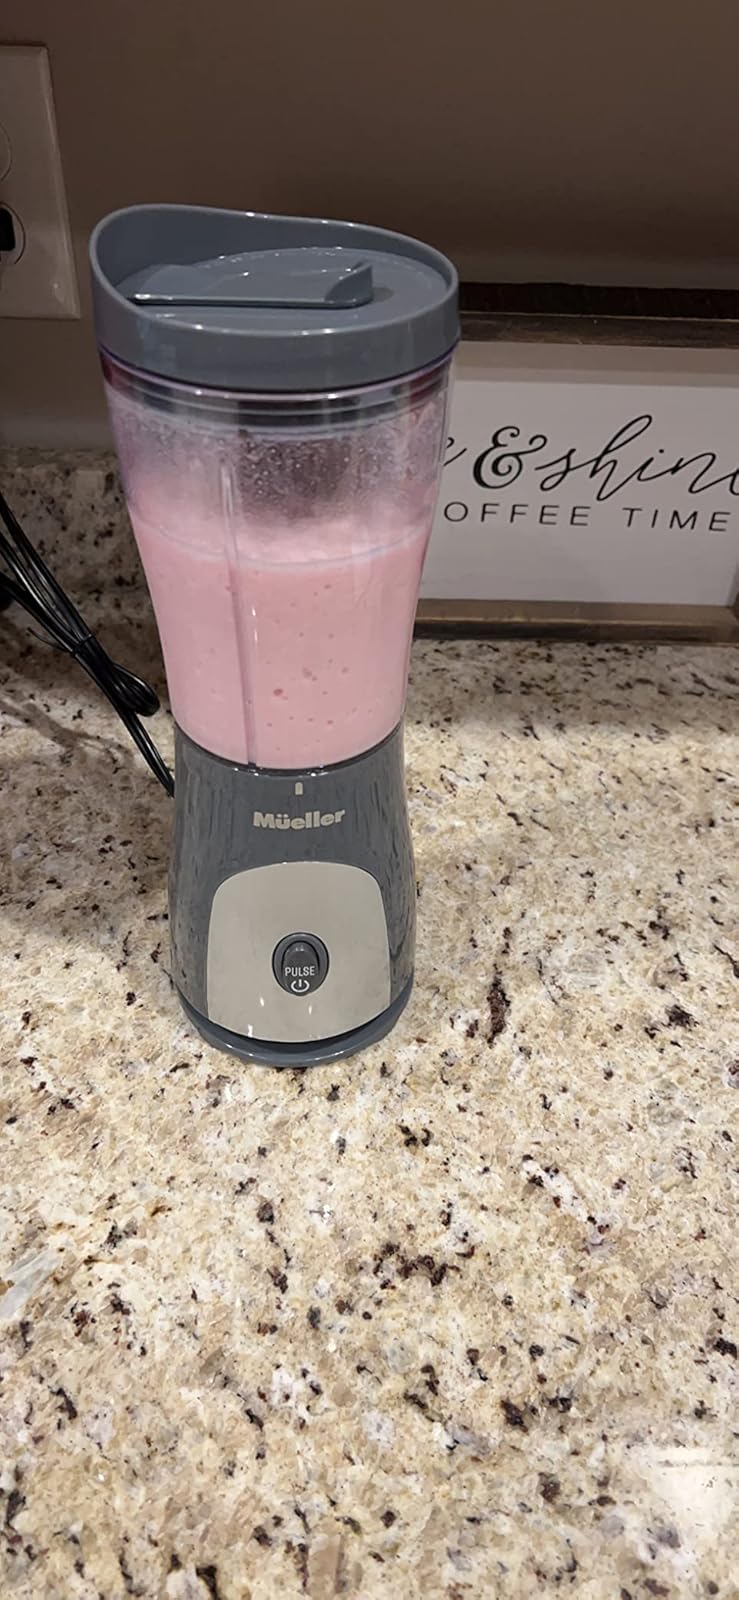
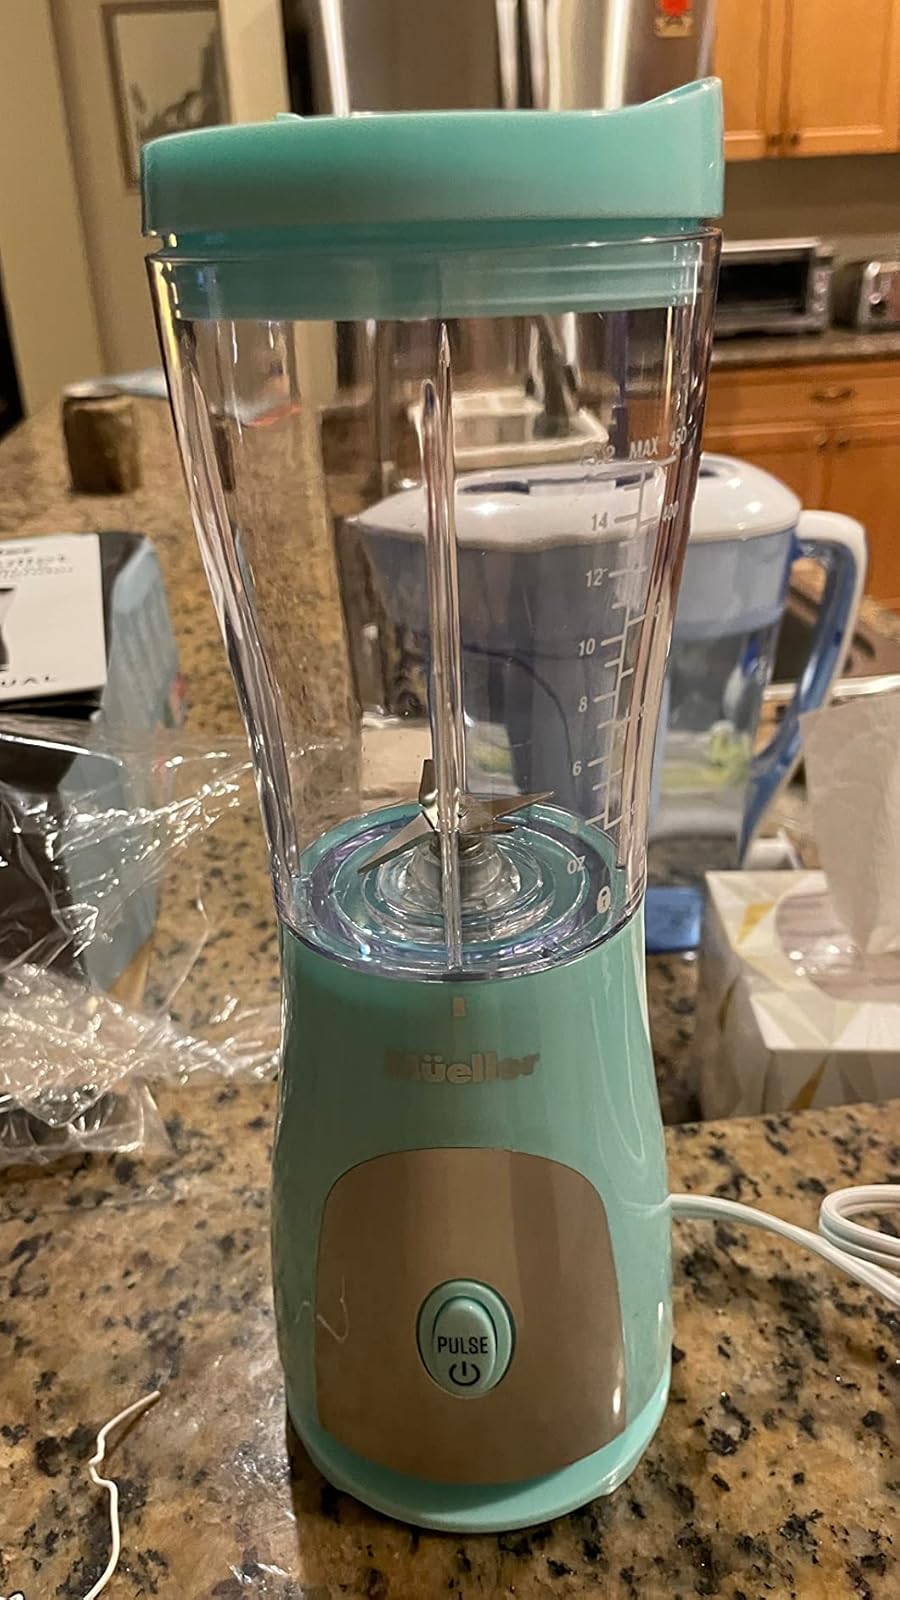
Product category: items_blender
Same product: no